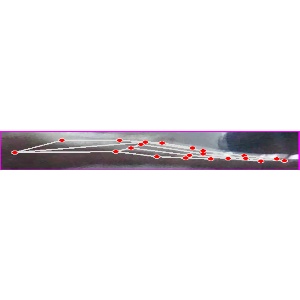
अक्षर: ज